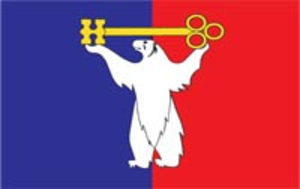
Norilsk
Norilsk er en by i Krasnojarsk kraj i det Sydlige føderale distrikt i Den Russiske Føderation. Byen har 177.428 indbyggere, hvilket gør den til en af de største byer nord for polarcirklen. Norilsk er ligesom Jakutsk bygget på permafrost.